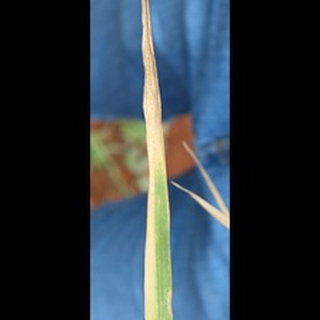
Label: wheat_leaf_blight